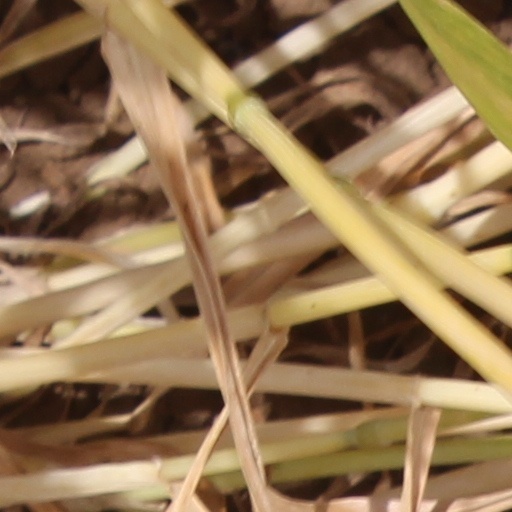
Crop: wheat